North American railroad signals

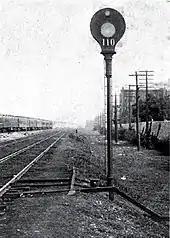
Hall disc signal

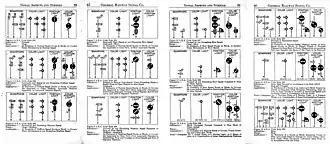
American Railway Association Signal Aspects Revision of October 1910

Position light signals use rows of lamps to simulate the positions of an upper quadrant semaphore blade. Position lights were developed by A.H. Rudd, Superintendent of Signalling of the Pennsylvania Railroad (PRR). They were introduced in 1915 as a replacement for semaphore signals on the Main Line between Paoli and Philadelphia as an effort to reduce the maintenance required by semaphore signals as well as visibility problems caused by the new overhead electrification project. The original system used rows of four lights. The system was later reduced to use rows of three lamps, surrounding a common center. This reduced the "sail" effect of the inordinately large and tombstone shaped background of the four-light variant. The original installation made use of lamps positioned in front of a free standing black sheet-iron backing, but shortly thereafter, the new circular background was fitted to the then reduced 3 lamp per row device and directly to the backing on a framework referred to as a "spider."